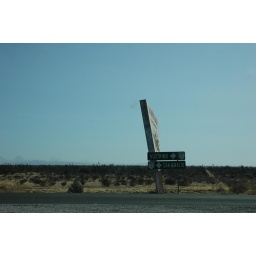
cross roads. area to catch the road to the Cave Paintings near San Ignacio.